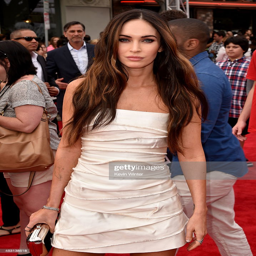
actor attends the premiere of science fiction film .